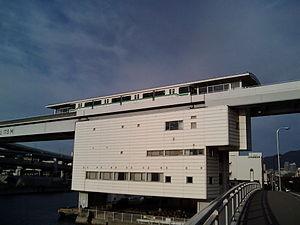
La ligne Rokkō Island, communément appelée Rokkō Liner, est une ligne de métro automatique sur pneus à Kobe au Japon. Elle relie la gare de Sumiyoshi à l'île de Rokkō. La ligne est exploitée par le Kobe New Transit depuis le 21 février 1990.